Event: Nepal Earthquake
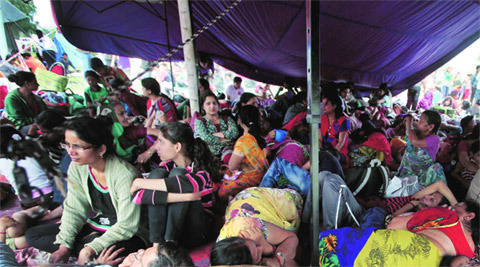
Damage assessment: no_damage